Mihnea III

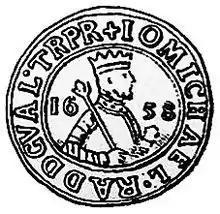

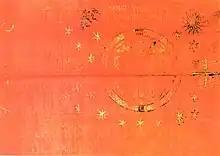
Mihnea III person flag used during his reign. Today the flag is found in the National Museum of Belgrade and albeit the cloth is well preserved, the golden painting has almost vanished.

Mihnea III Radu (1613 – 5 April 1660) was the prince of Wallachia from March 1658 to November 1659. His father was alleged to have been the voivode Radu Mihnea.